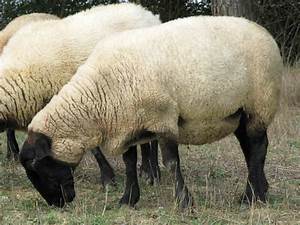
Label: sheep